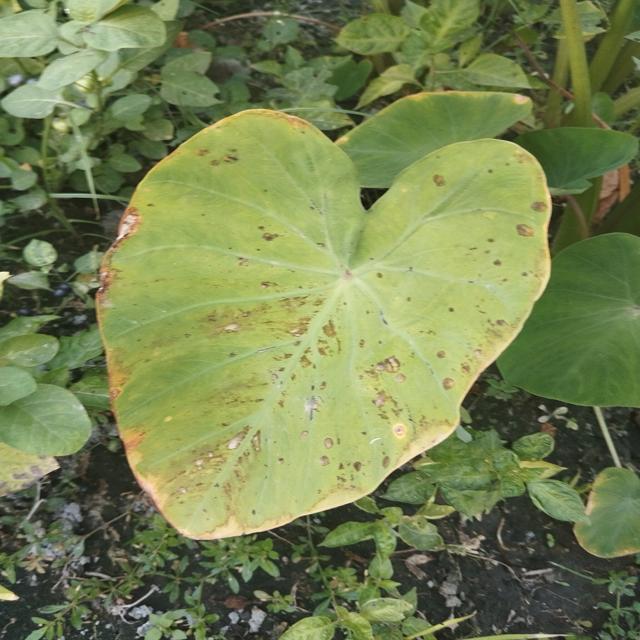
Label: Mid_Blight